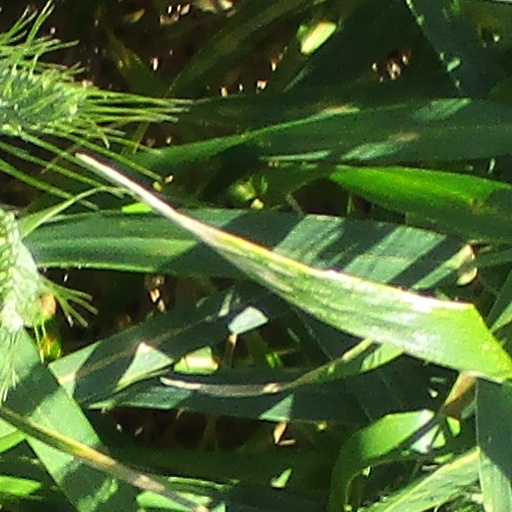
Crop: wheat